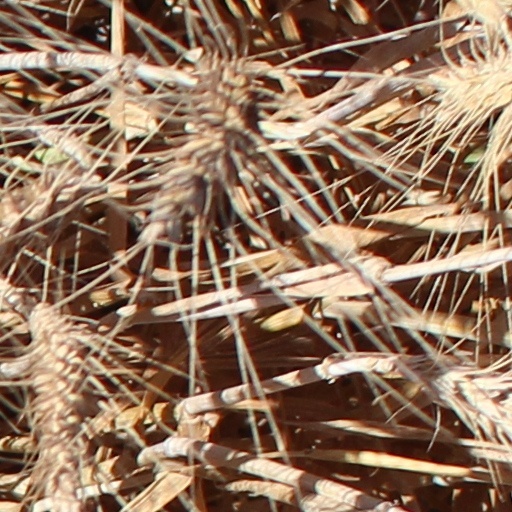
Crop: wheat